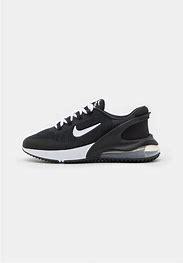
Brand: Nike
Model: Air Max 270 Go